Chanteloup, Manche

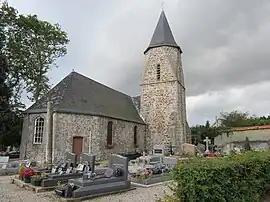
The church of Saint-Pierre

Chanteloup is a commune in the Manche department in Normandy in north-western France.